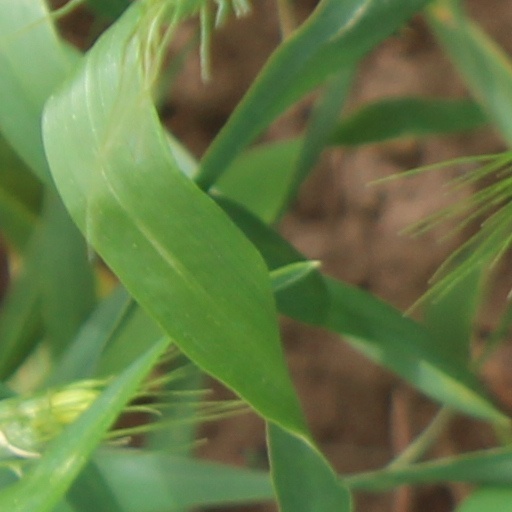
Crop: wheat